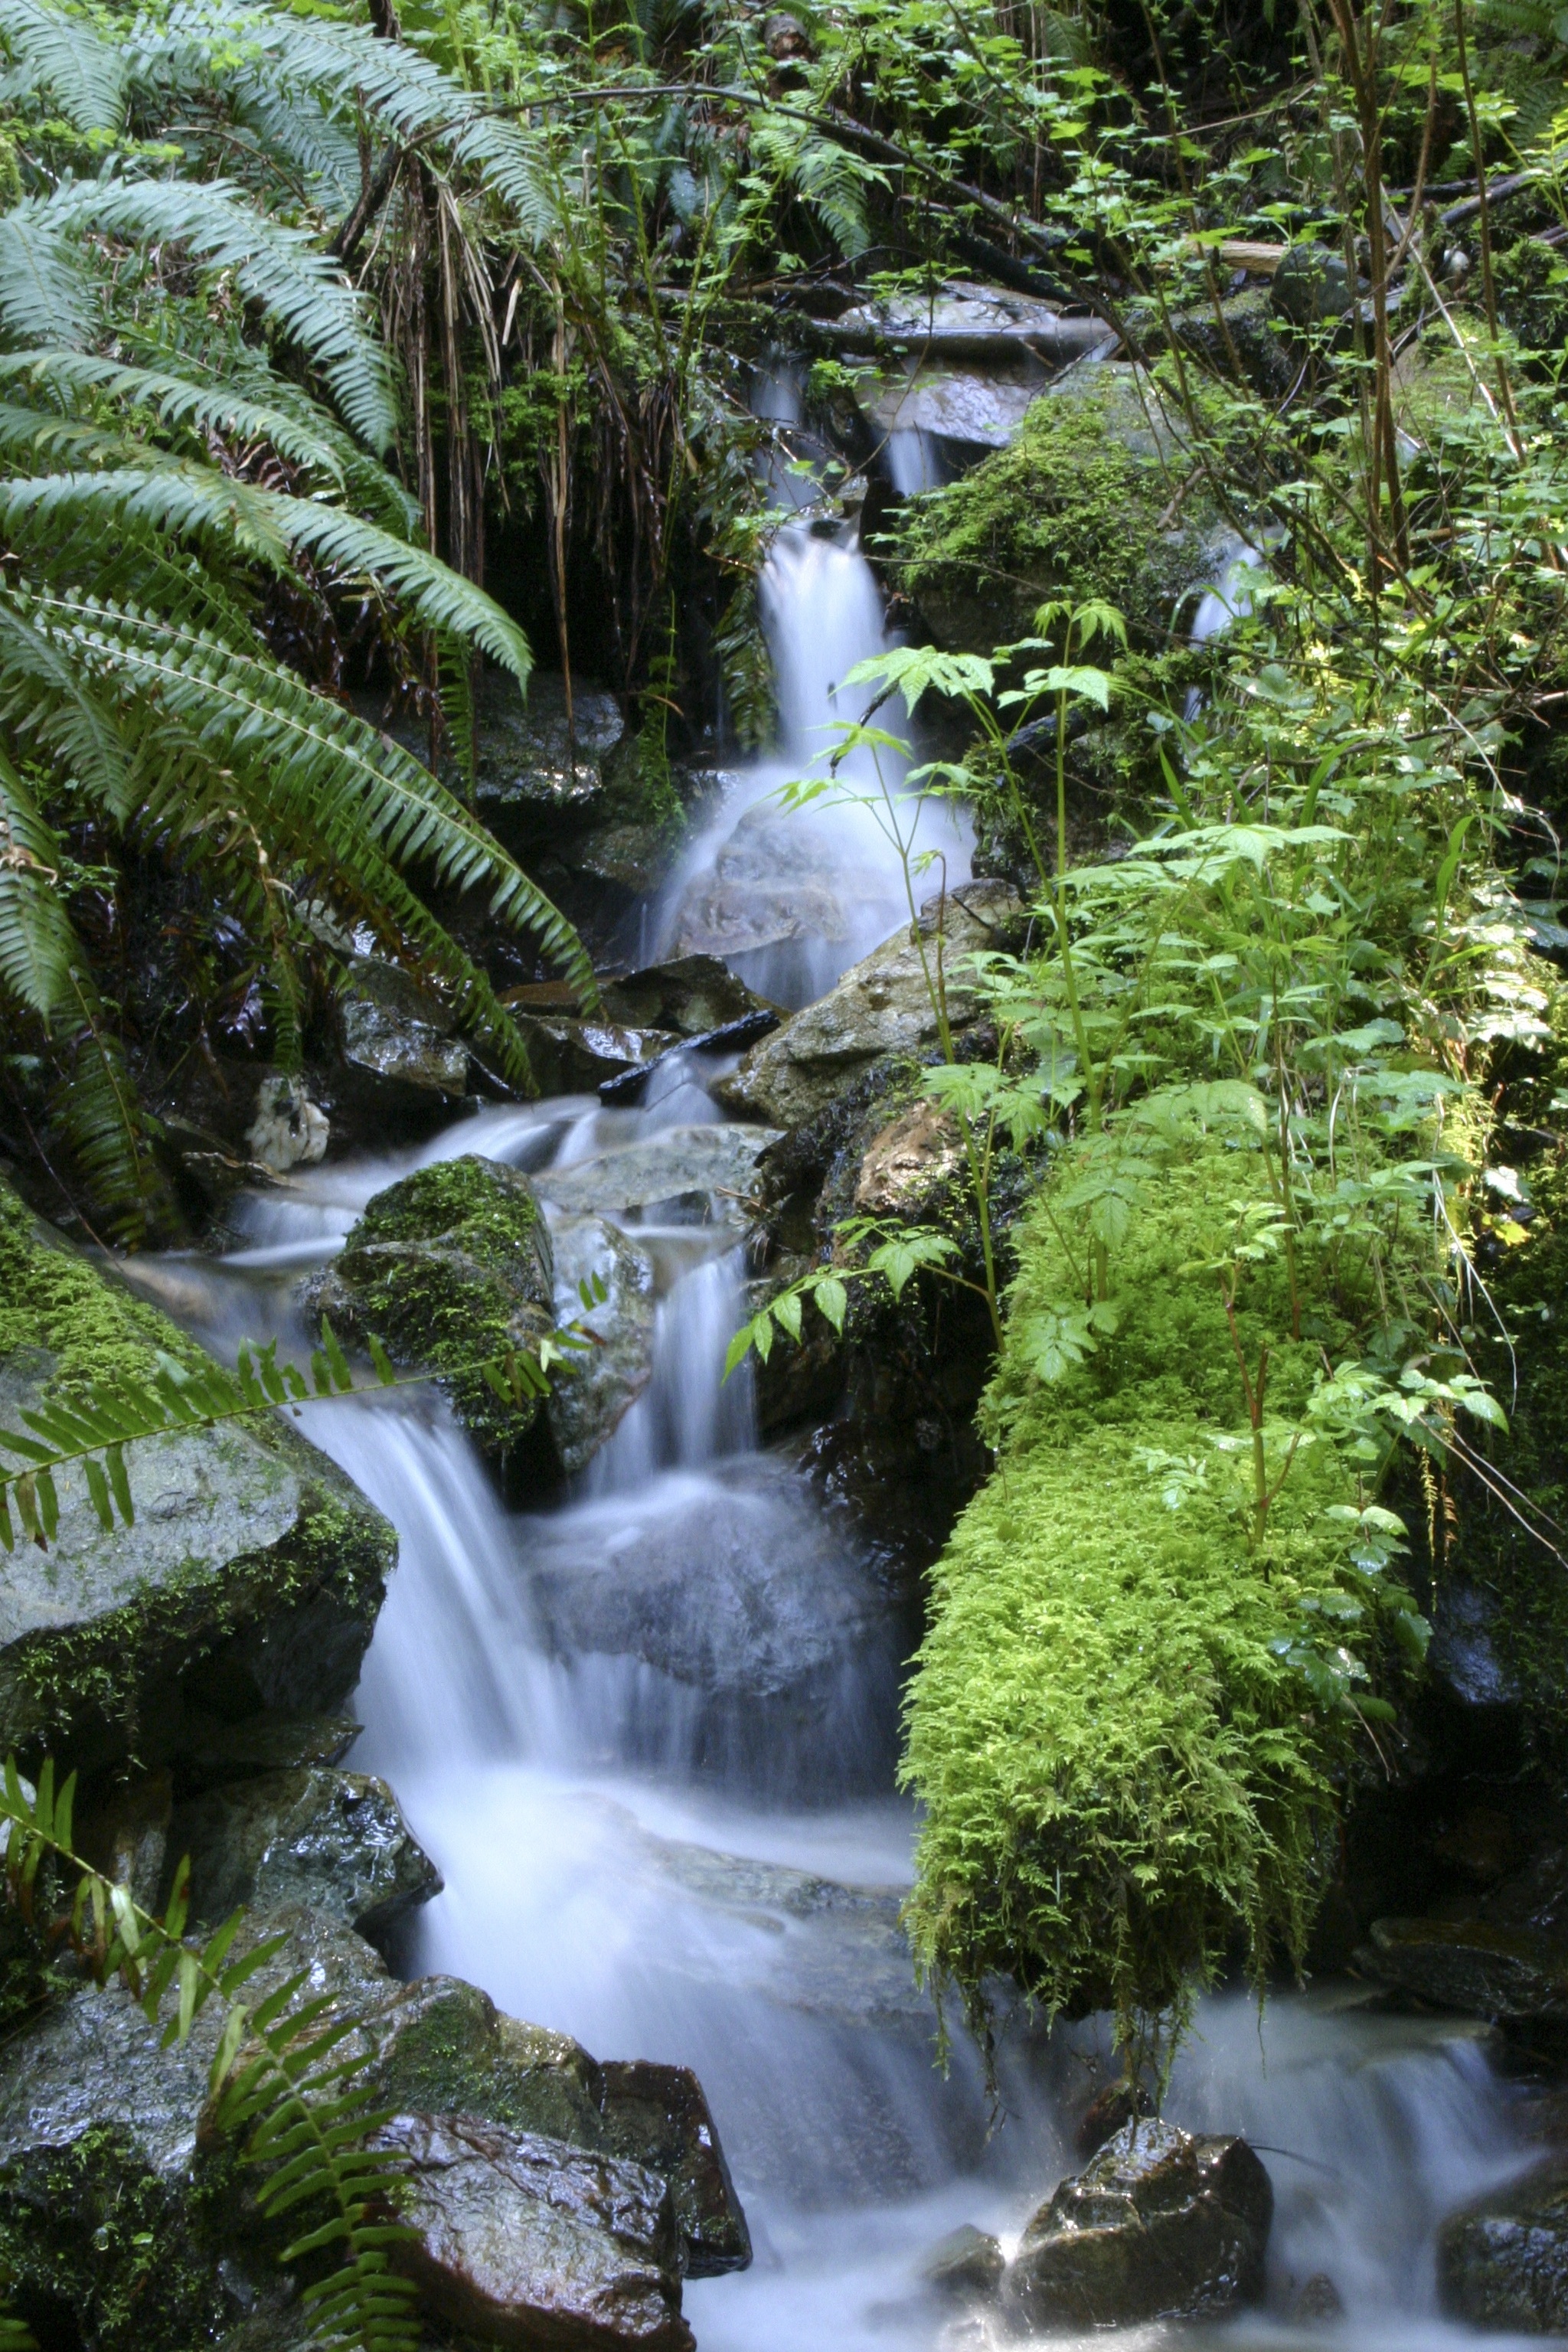
water, nature, forest, outdoor, waterfall, river, stream, jungle, botany, body of water, vegetation, rainforest, ferns, wasserfall, woodland, habitat, water feature, watercourse, natural environment